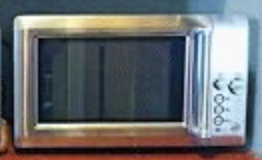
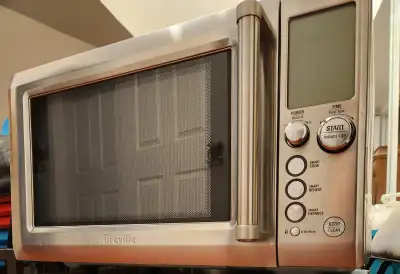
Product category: misc
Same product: yes